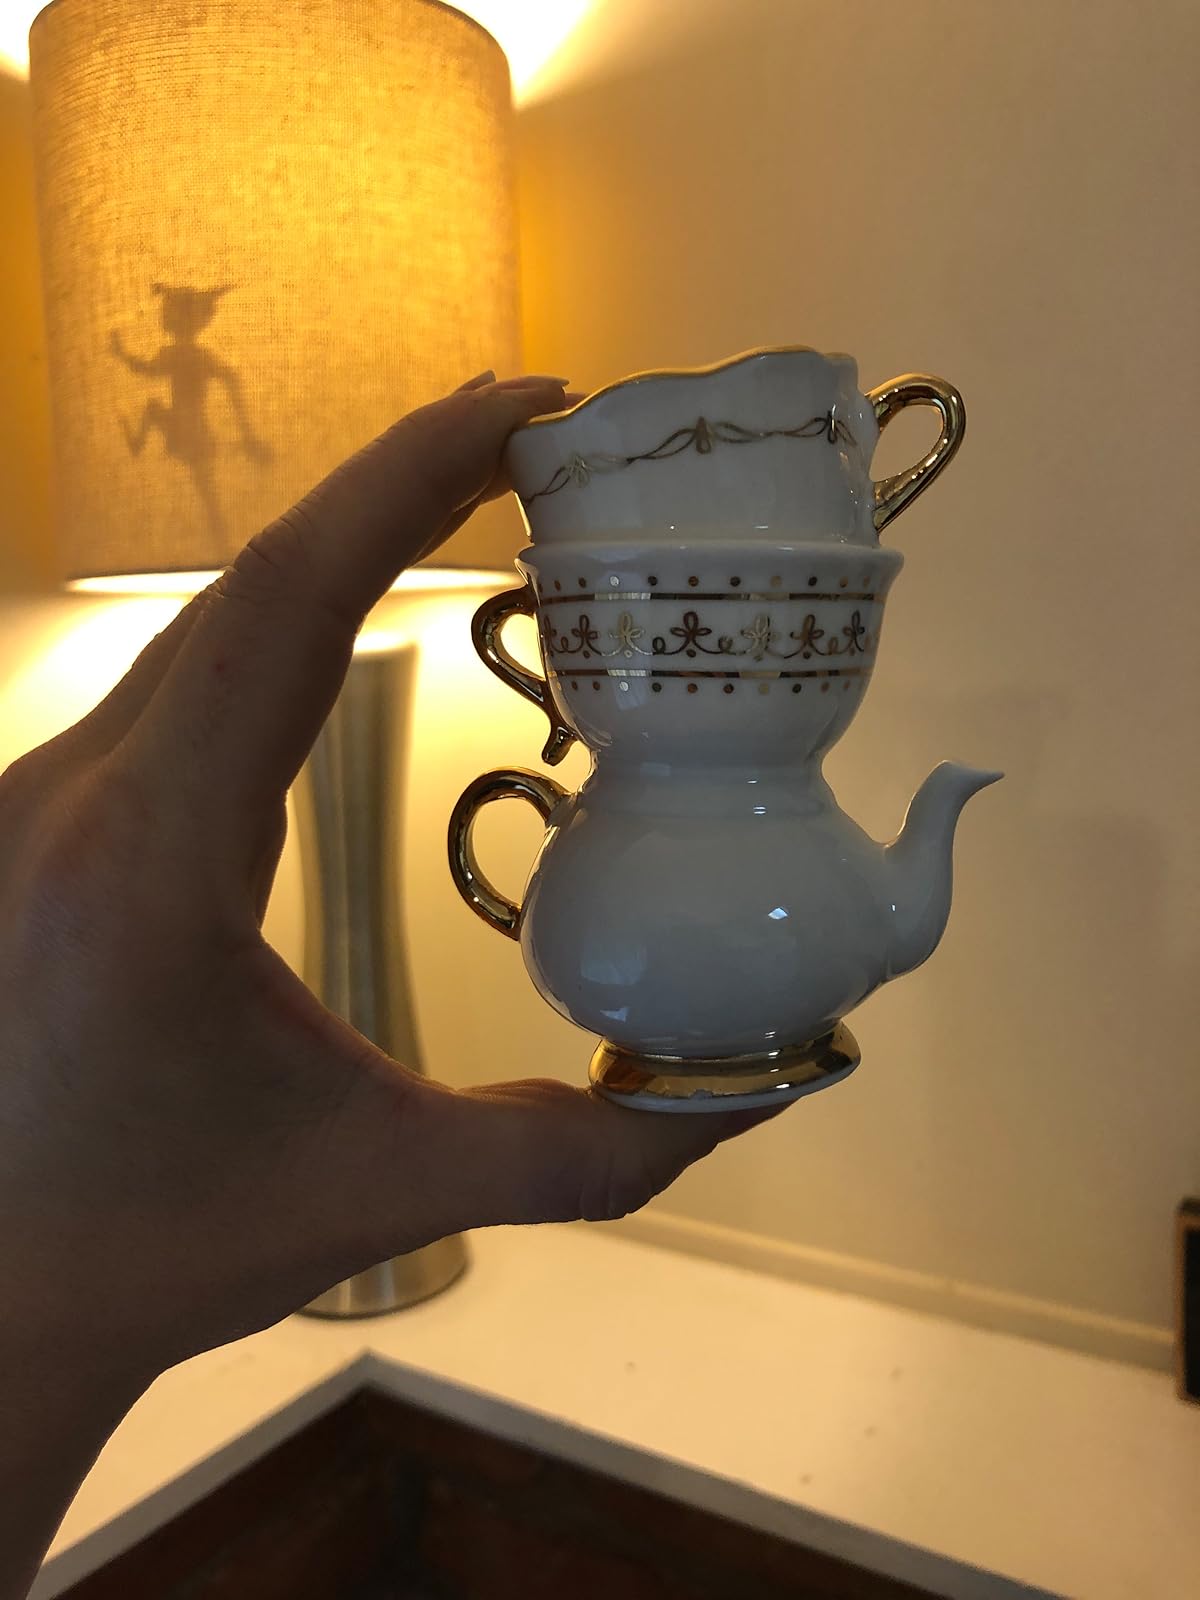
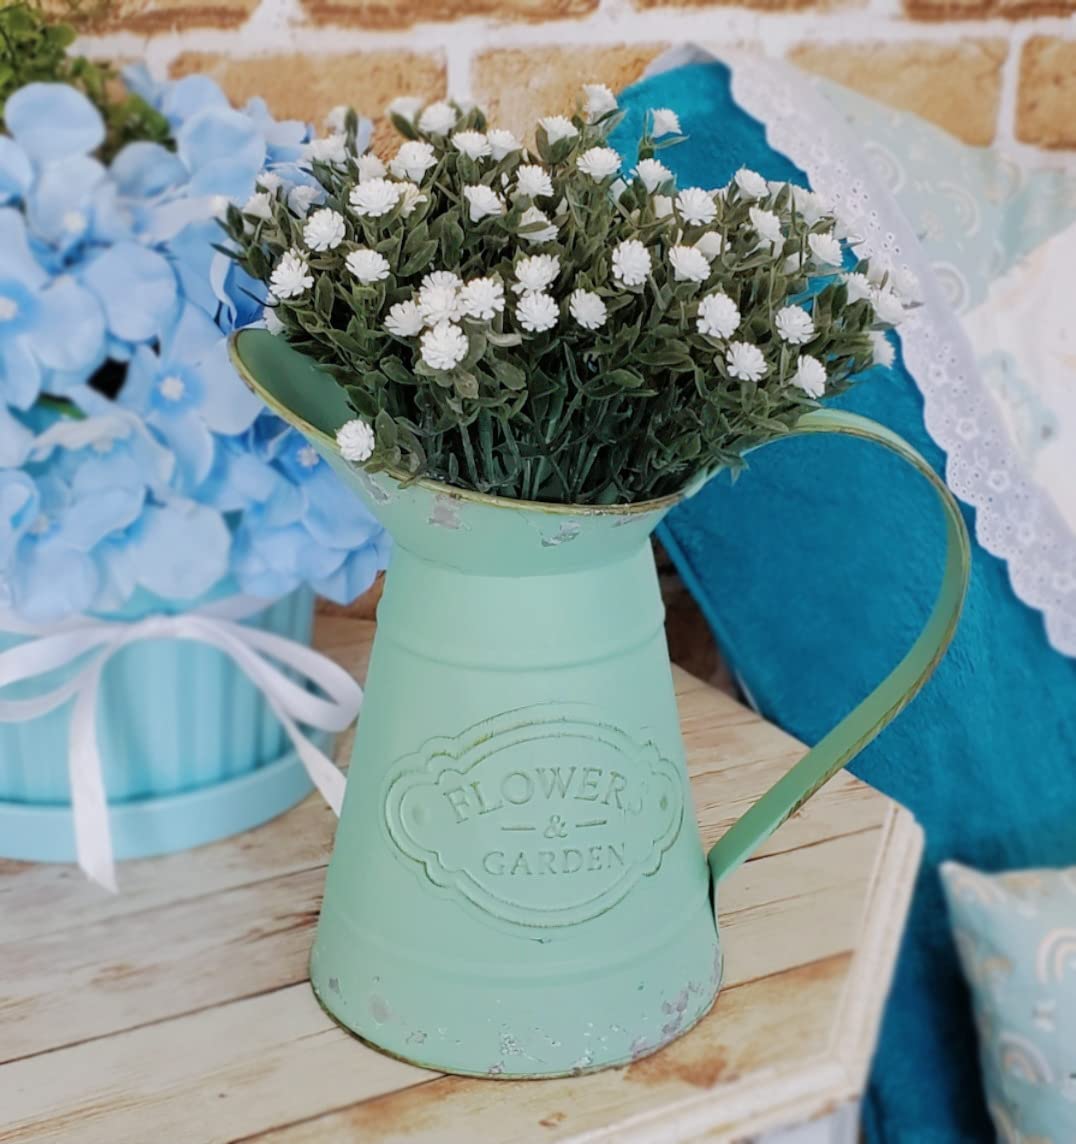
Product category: vase
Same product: no